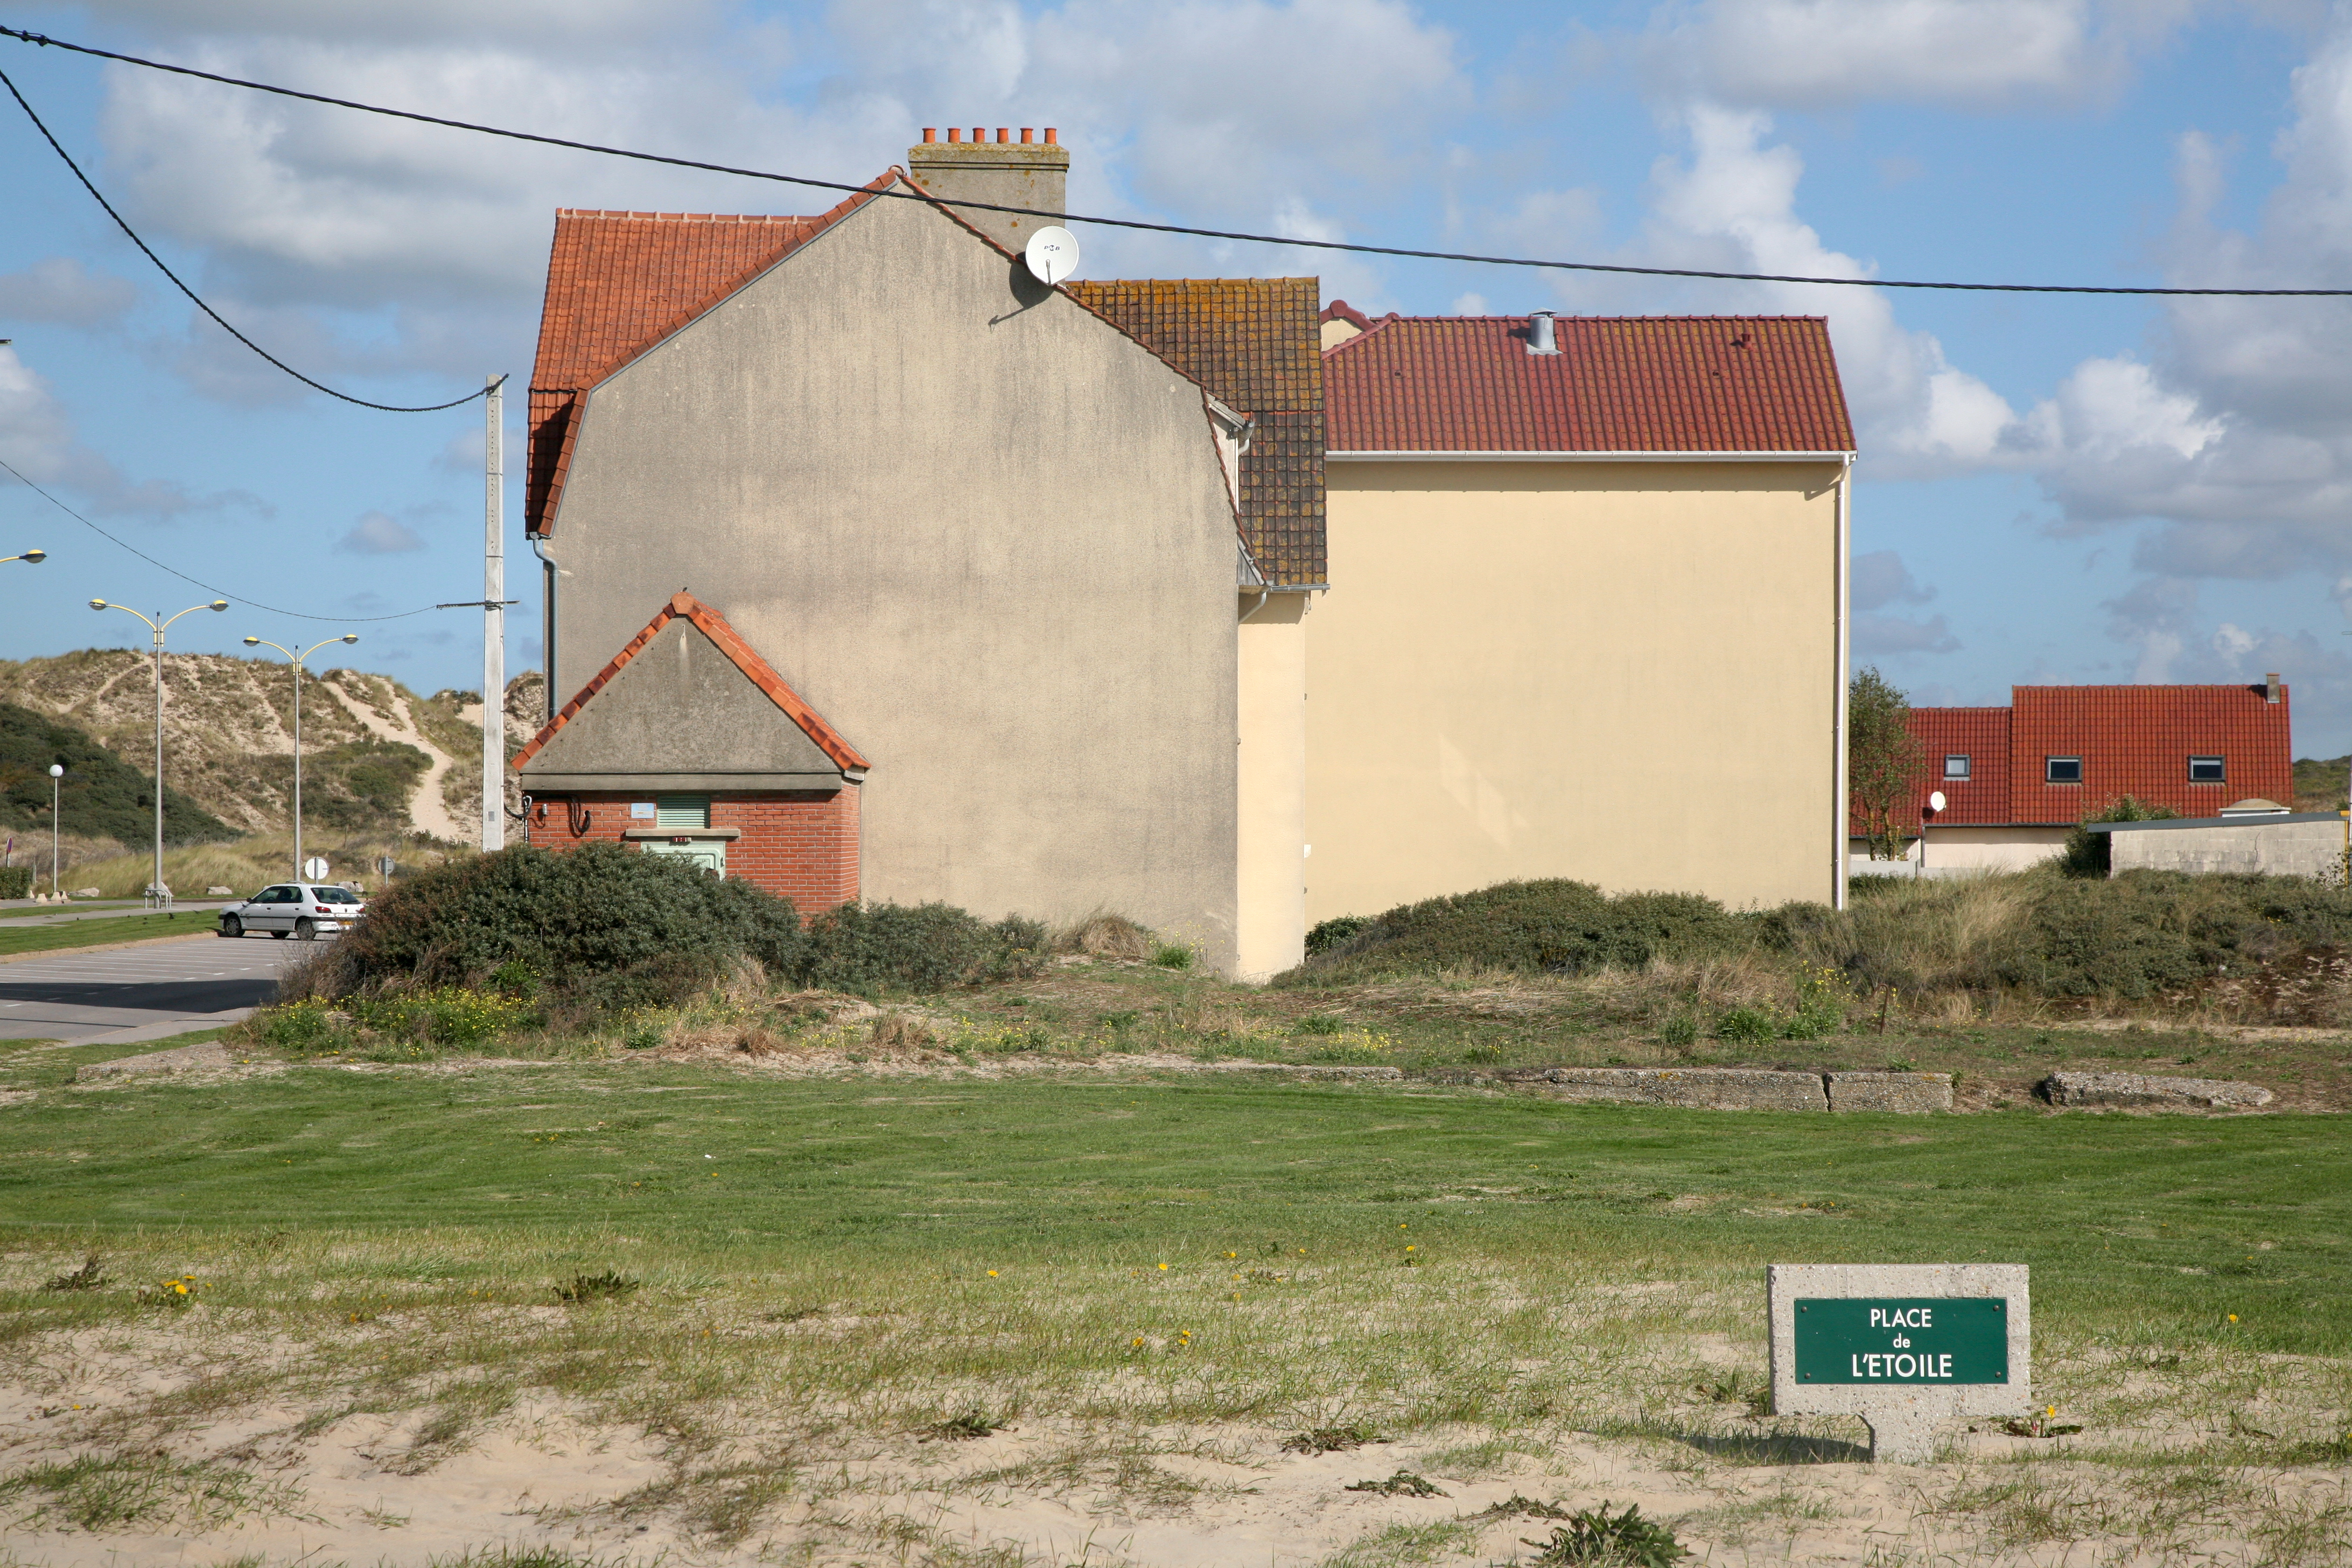
architecture, farm, house, wind, building, barn, village, batiment, arquitectura, francia, frankrijk, architektur, cotedopale, pasdecaials, stellaplage, trpied, cucq, placedeltoile, rural area